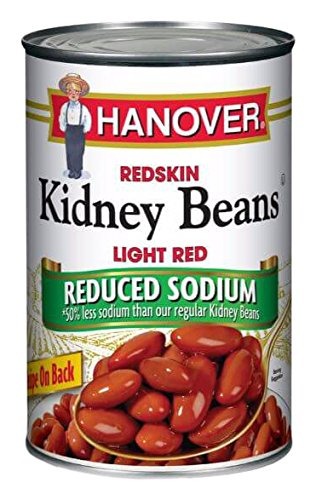
Item Name: Hanover Light Red Kidney Beans, 40.5 oz
Bullet Point 1: The package length of the product is 6 inches
Bullet Point 2: The package width of the product is 3.9 inches
Bullet Point 3: The package height of the product is 3.8 inches
Bullet Point 4: The package weight of the product is 2.3 pounds
Value: 40.5
Unit: Ounce

Price: 1.715